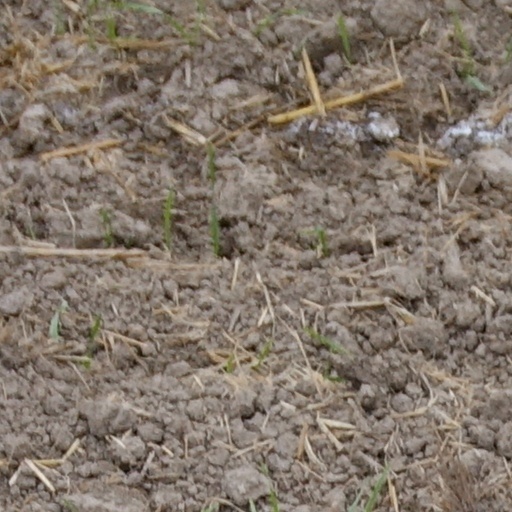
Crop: wheat